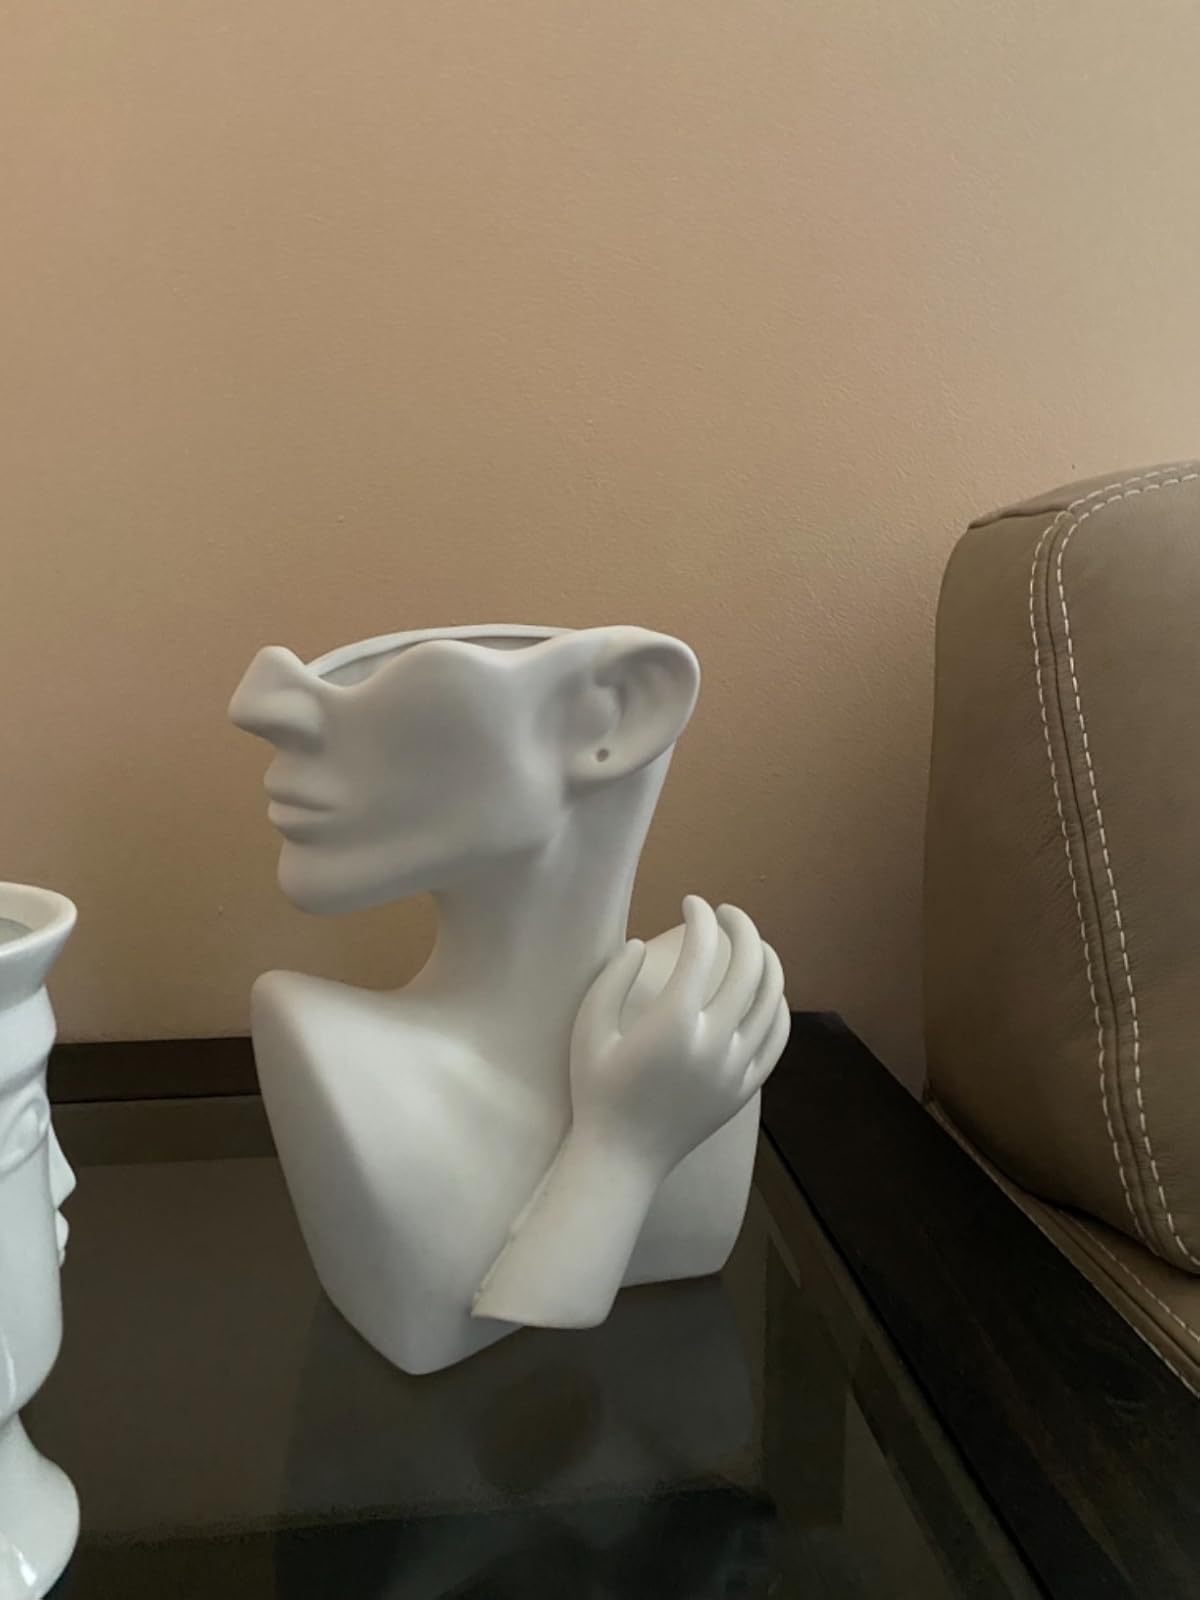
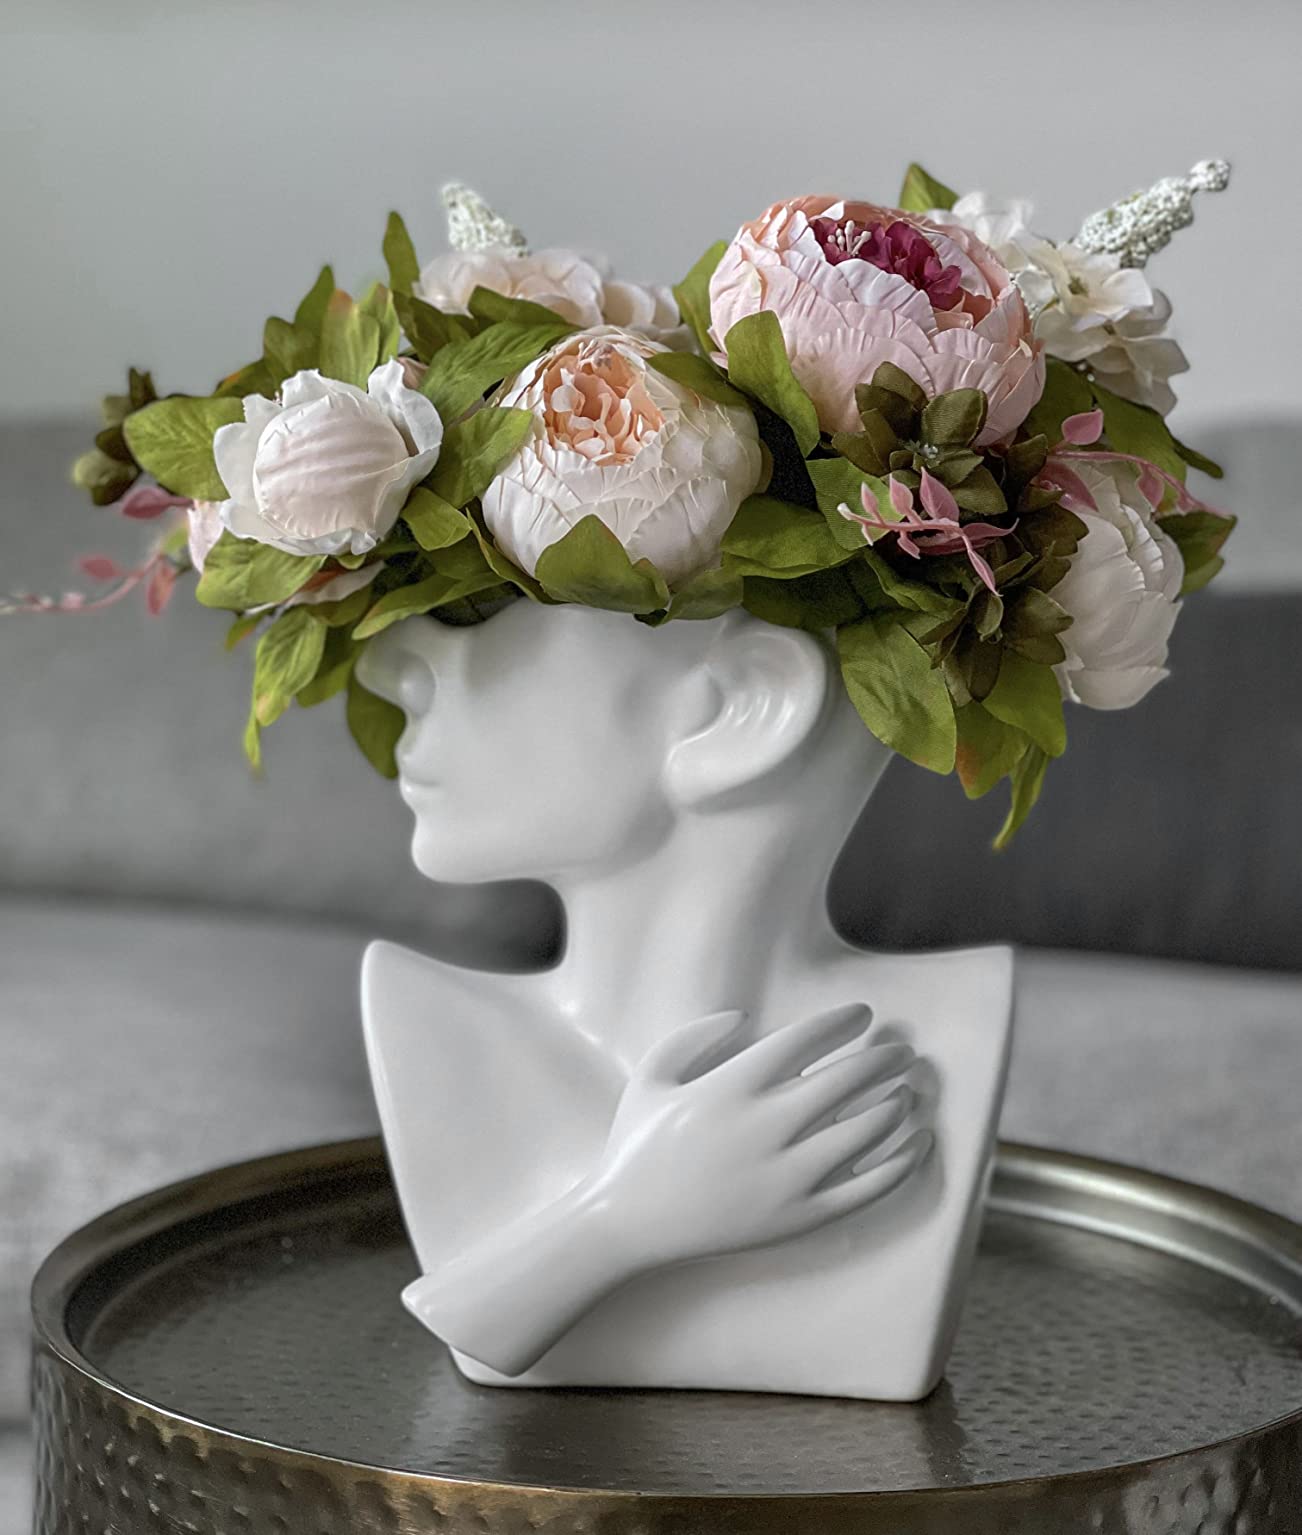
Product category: vase
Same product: yes